Durolle

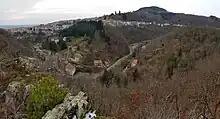
Panorama of the Durolle canyon in Thiers

Just over 32 km long, the Durolle begins its course at an altitude of around 815 m southeast of the Puy de la Chèvre in the commune of Noirétable in the Loire department. It skirts the town of Noirétable without crossing it, then passes through a number of villages overlooking it, before passing through towns such as Chabreloche and La Monnerie-le-Montel, and finally arriving at the largest town it flows through, Thiers, a town with a strong historical link to it, where it also flows into the Dore.